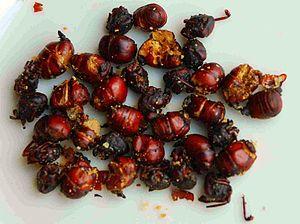
Fourmis grillées de Colombie Español: Hormigaz tostadas de Colombia
Les fourmis constituent la famille des Formicidae et, avec les guêpes et les abeilles, sont classées dans l’ordre des hyménoptères, sous-ordre des Apocrites. Ces insectes eusociaux forment des colonies, appelées fourmilières, parfois extrêmement complexes, contenant de quelques dizaines à plusieurs millions d’individus. Certaines espèces forment des supercolonies à plusieurs centaines de millions d’individus. Les termites, parfois appelés fourmis blanches pour leur ressemblance formelle et comportementale, sont de l’ordre des dictyoptères mais ne sont pas de proches parents.